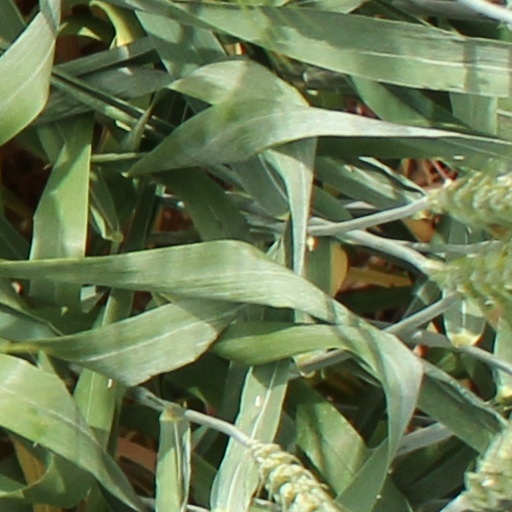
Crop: wheat